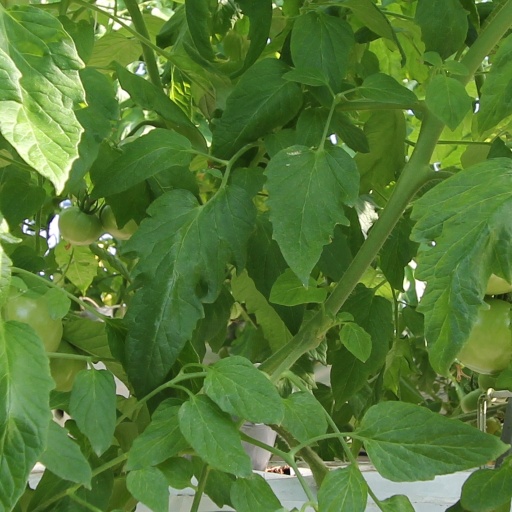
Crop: tomato